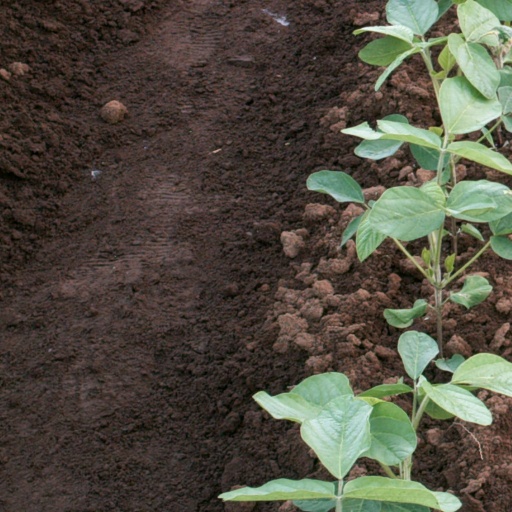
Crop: soybean